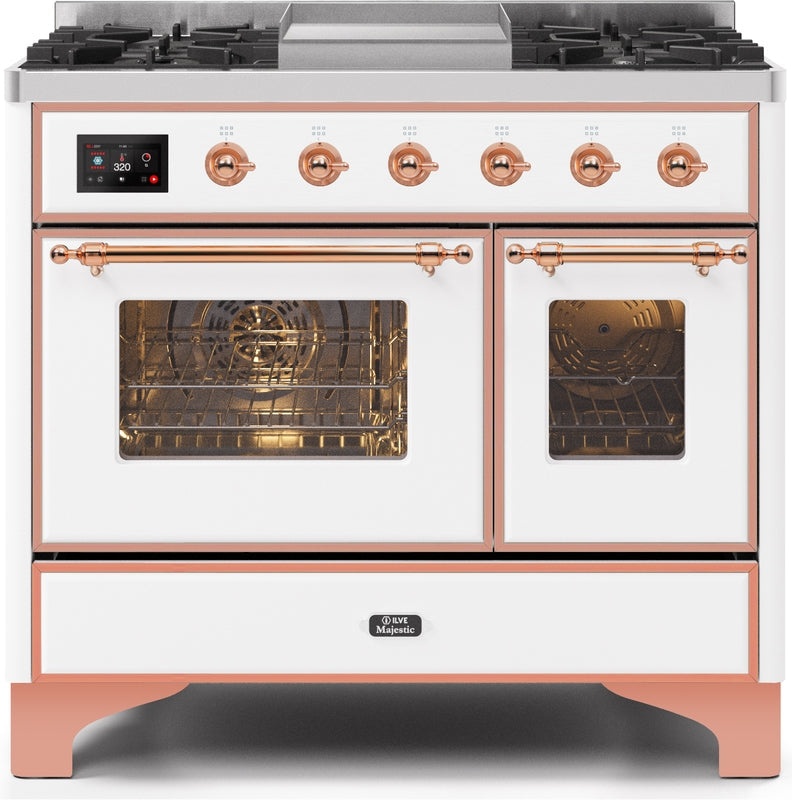
ILVE Majestic II 40" Dual Fuel Natural Gas Range in White with Copper Trim, UMD10FDNS3WHP
Experience the perfect blend of tradition and innovation with our ILVE Majestic II range collection meticulously handcrafted in Italy . These culinary masterpieces seamlessly merge professional technologies with premium materials, presenting a timeless design that inspires creativity in the heart of your kitchen. This range includes a gas burner cooktop with an electric oven. Majestic: Quality in the Details A true kitchen centerpiece that is sure to demand attention, these exceptional bespoke ranges will compliment any kitchen. The unique style of the Majestic Series stands out above the rest. ILVE offers the ability to create a customised and individual look. Powerful Gas Burners Efficient Gas Supply provides up to 20,000 BTU burner power. The Majestic Oven is so Easy to Use Simple touch screen, with intuitive and straightforward graphics provides easy commands for selecting thermostat, timer and automatic programmer for cooking start and finish timers. Continuous Cast Iron Grates Continuous cast-iron grates let you slide pots easily on and off heat, or from one burner to another. Sustainability Featuring the highest green energy ratings in the industry, ILVE ranges maximize energy without compromising performance. Similar to the Energy Star ratings in the United States, the European EU rating scored all ILVE ranges an A, the highest possible score for performance and energy consumption. Made in Italy Italians are globally celebrated for their fervor for design, which, when paired with impeccable craftsmanship, has given rise to some of the most coveted products and iconic brands. It was this shared passion and dedication to craftsmanship that inspired our founders, Eugenio Illoti and Evelino Berno, to craft their inaugural commercial cooker as far back as 1952. PRODUCT SPECIFICATIONS: Made In Manufactured in Italy Dimensions 39.37 " W x 26.38 " D x 34.25" H Oven Interior Dimensions Primary Oven: 17.13" W x 16.14" D x 14.17" H Secondary Oven: 10.24" W x 17.52" D x 14.17" H Color White Trim Copper Fuel Type Cooktop - Gas Oven - Electric Gas Type Natural Gas Electrical Requirements Voltage: 240V Amps: 30A 4 Prong Wire (Please check your kitchen meets this electrical requirement prior to purchase) Oven Features Number of Ovens - 2 Oven Capacity - 3.82 cu.ft. Primary Oven Capacity - 2.3 cu. ft. Secondary Oven Capacity - 1.52 cu. ft. Convection Oven - Yes Oven Racks - 3 Broiler - Yes Rotisserie - Yes Control Type - Digital Dual Door - Yes Double Oven - Yes Interior Oven Light - Yes Cooktop Features Number of Burners - 6 Brass Burners - Yes Griddle - Yes French Top - No Cast Iron Grates - Yes Downdraft Ventilation - No Control Type - Knobs Burner Output Front Left - 20,000 BTU Back Left - 10,500 BTU Back Right - 10,500 BTU Front Right - 7,000 BTU Middle Back - 10,500 BTU Middle Front - 7,000 BTU Storage Drawer Yes Certifications Star-K Certified Warranty 2 Years Parts and Service Return Policy 30 Day Returns, 25% Restocking Fee See More Installation Manual Product Specifications
Brand: ILVE
Category: Home & Garden > Kitchen & Dining > Kitchen Appliances > Ranges